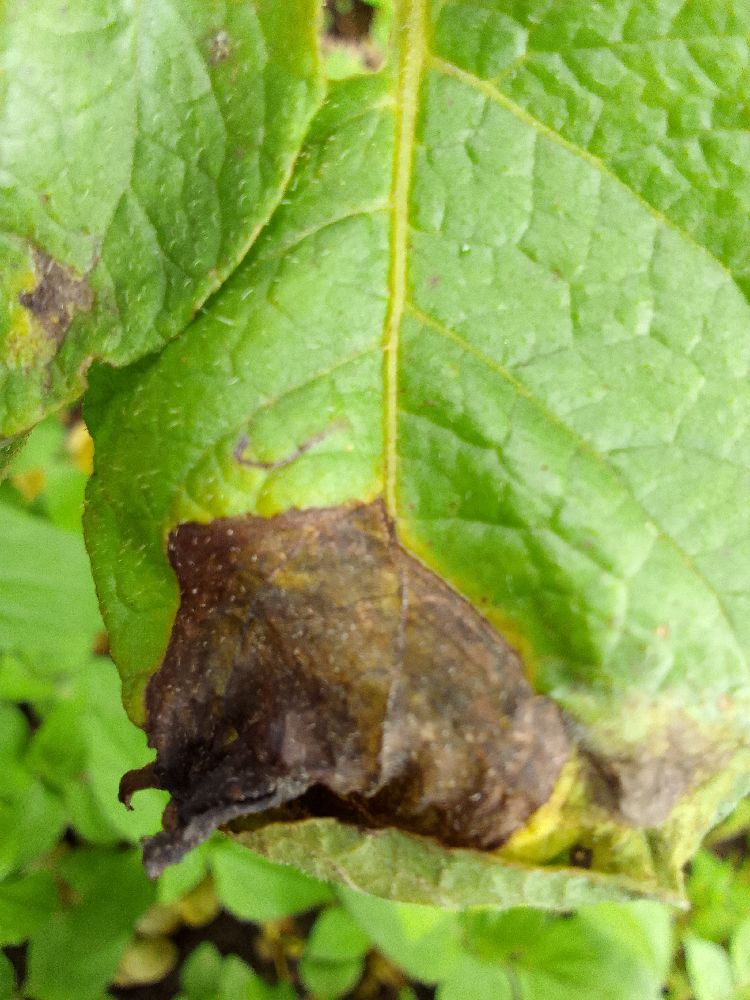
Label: Late blight